Egyptian vulture

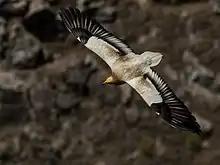
"N. p. percnopterus" in flight (Israel) showing the characteristic wing and tail shape.

Egyptian vultures are widely distributed across the Old World with their breeding range from southern Europe to northern Africa east to western and southern Asia. They are rare vagrants in Sri Lanka. They occur mainly on the dry plains and lower hills. In the Himalayas, they go up to about in summer. In Armenia, breeding pairs have been found up to 2,300 meters a.s.l.